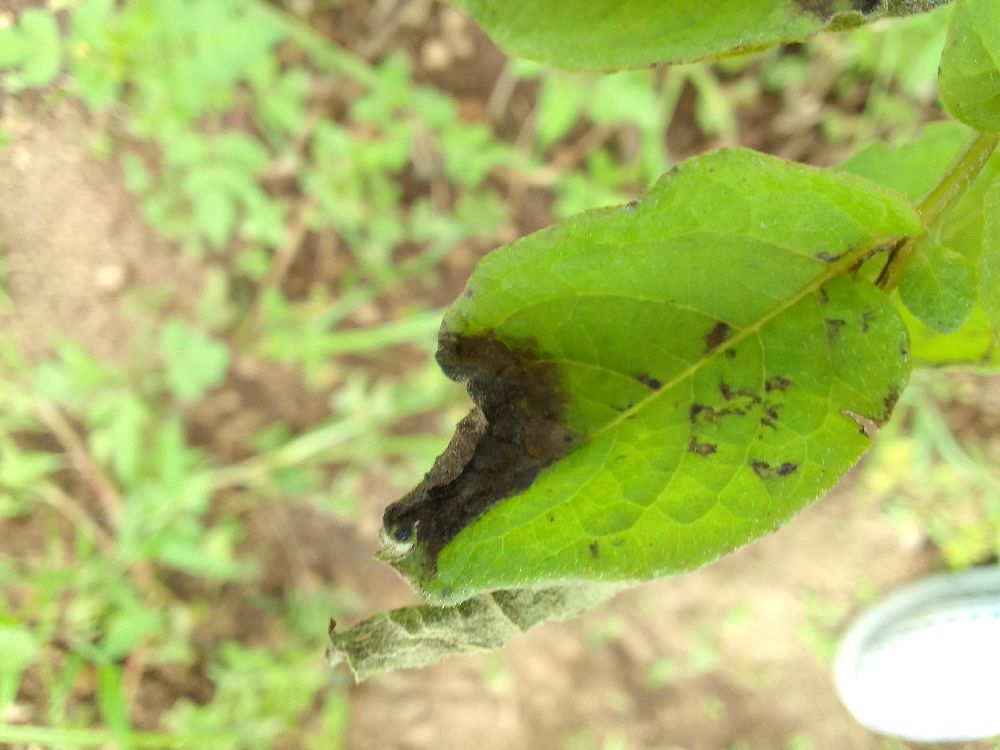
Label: Late blight